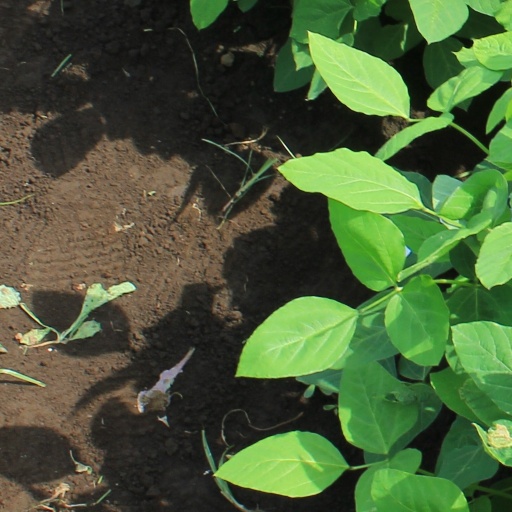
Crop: soybean